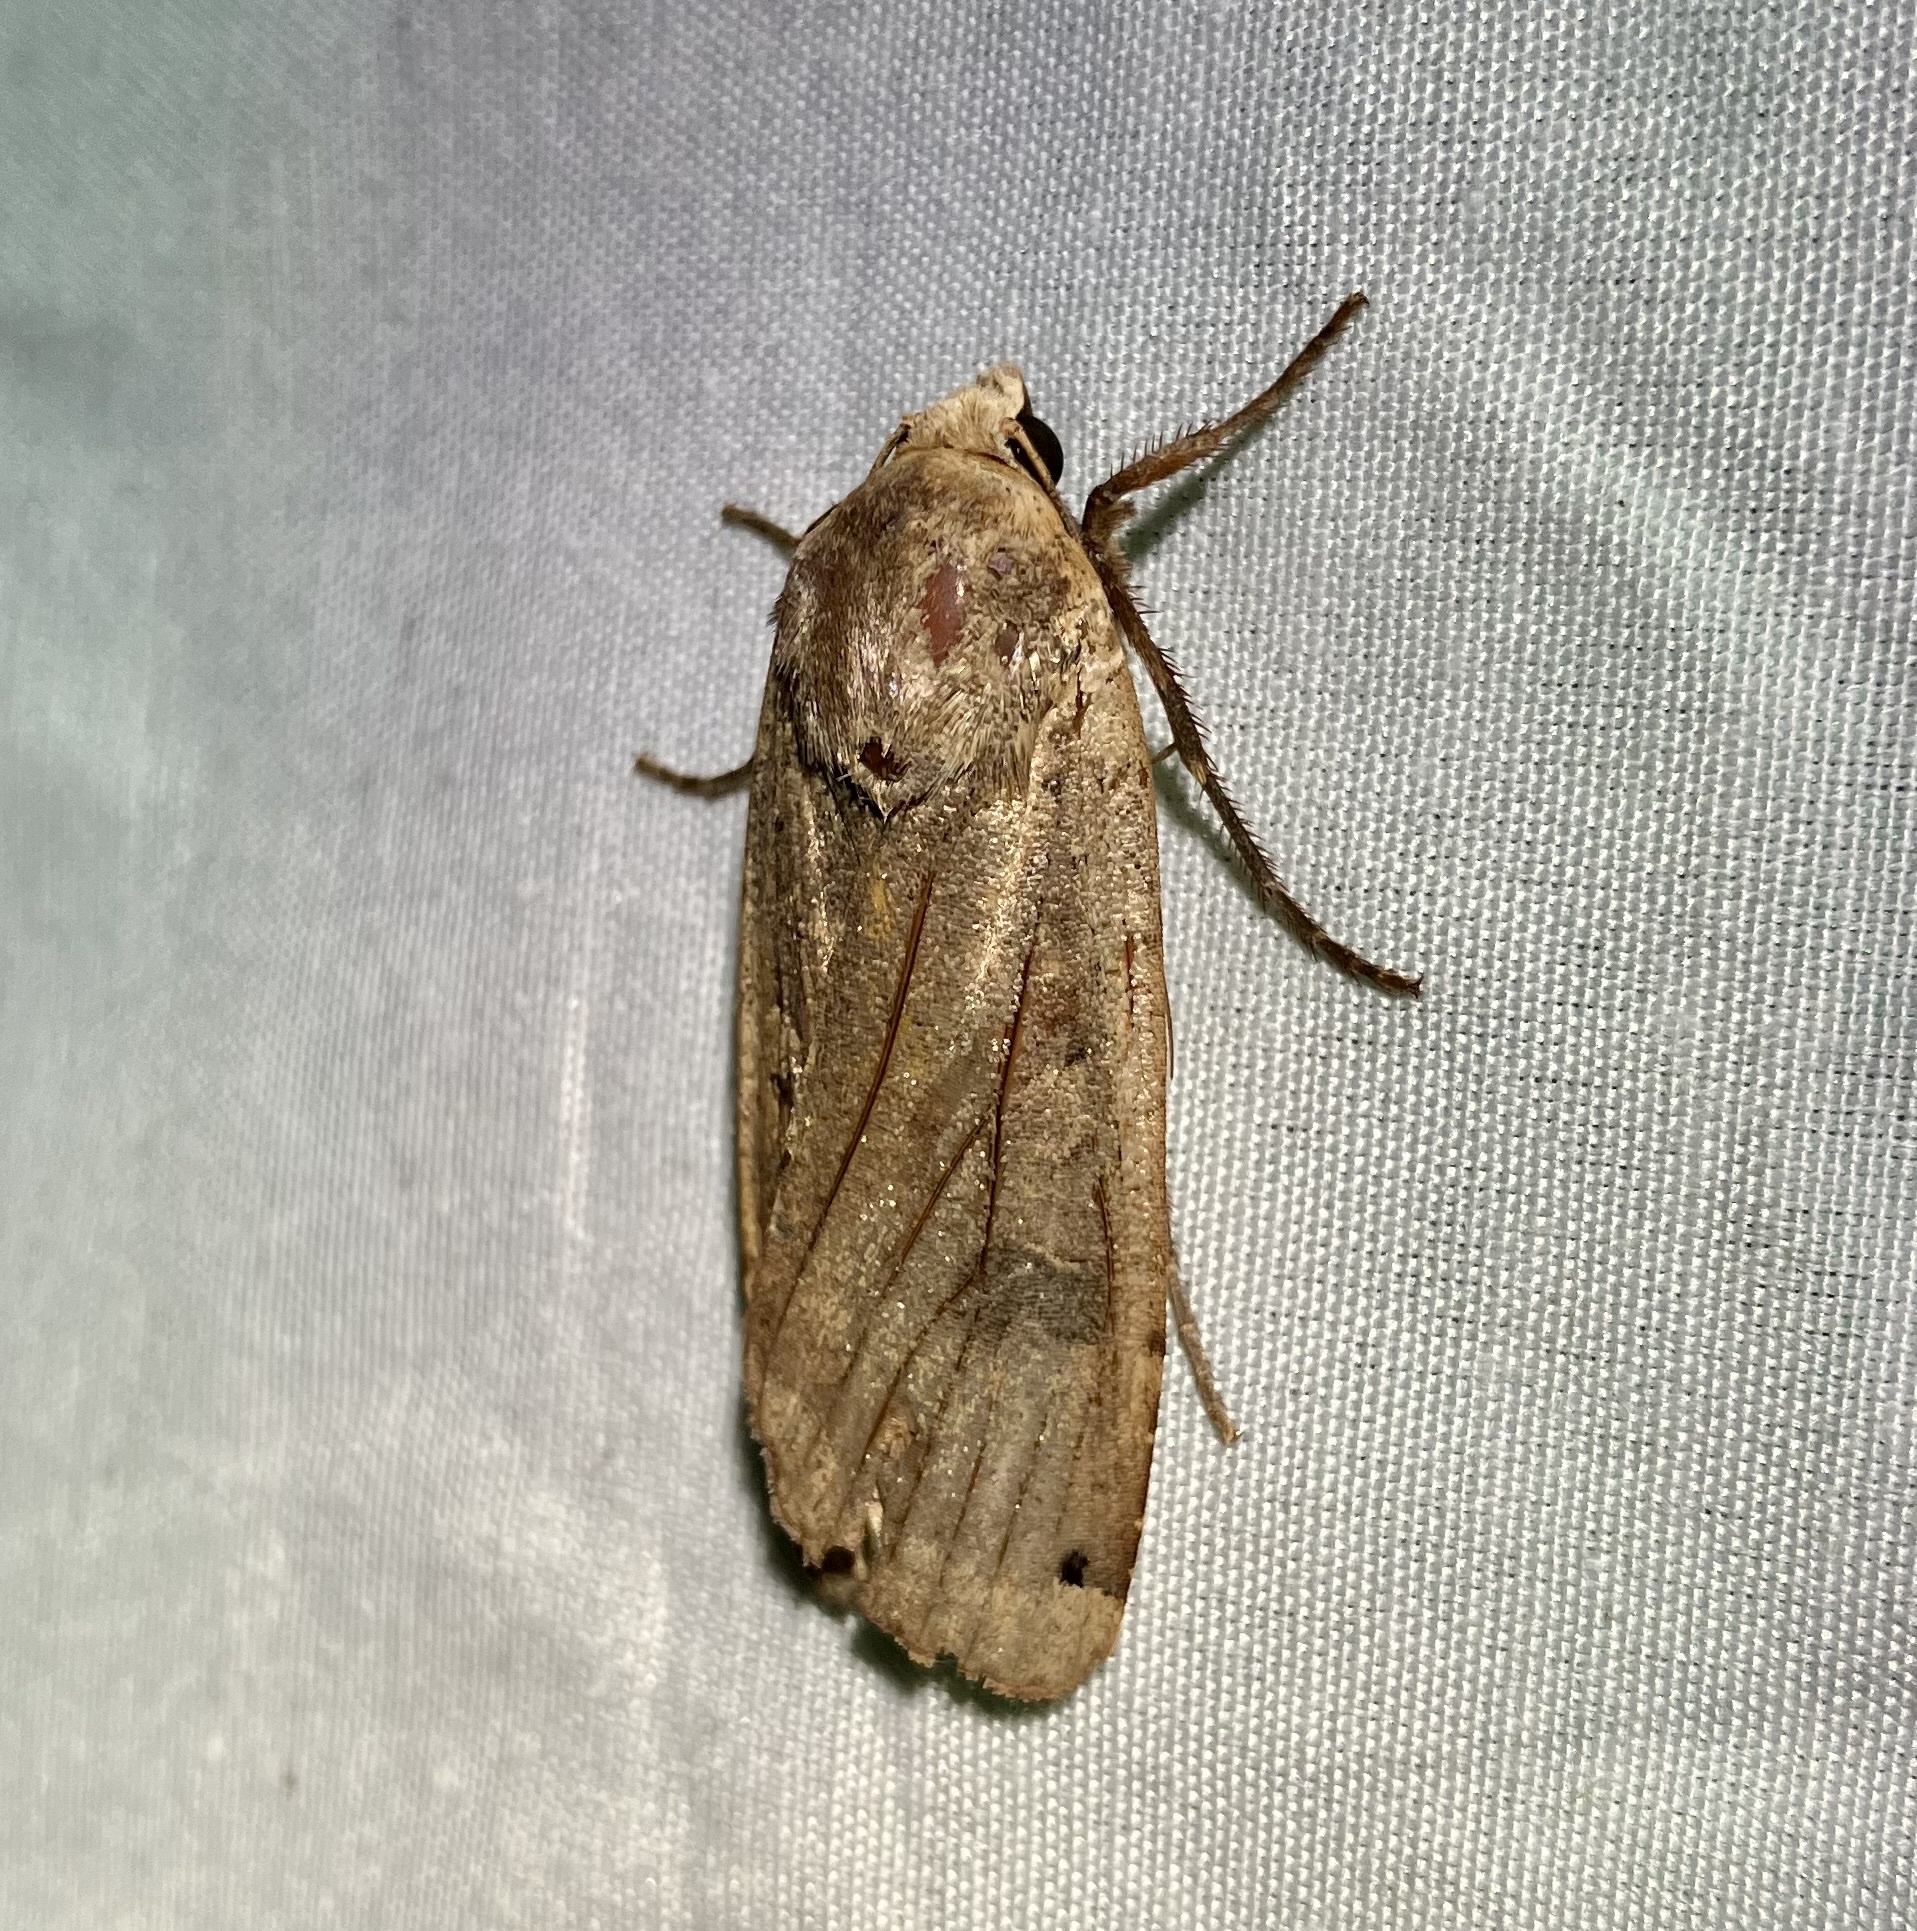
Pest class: cutworms